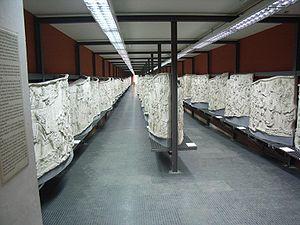
Les reliefs de la colonne Trajane forment un bas-relief qui s'enroule en hélice autour du fût de la colonne Trajane, de la base au sommet. Ils racontent, du point de vue des Romains, le déroulement des guerres que Trajan a menées en Dacie.
Le musée de la Civilisation romaine est situé à Rome, dans le quartier de l'EUR. Il a été conçu par les architectes Aschieri, Bernardini, Pascoletti et Peressutti, pour l'Exposition universelle de Rome qui devait avoir lieu en 1942. Il a été finalement inauguré en 1955.
La colonne Trajane est une colonne triomphale romaine située sur le forum de Trajan à Rome. Elle mesure 40 mètres de hauteur. Elle est célèbre pour le bas-relief qui s'enroule en spirale autour de son fût et commémore la victoire de l'empereur Trajan sur les Daces lors des deux guerres daciques. Depuis 1587, sous le pape Sixte-Quint, elle est surmontée de la statue de bronze de saint Pierre, remplaçant celle de Trajan depuis longtemps disparue.